Brütal Legend

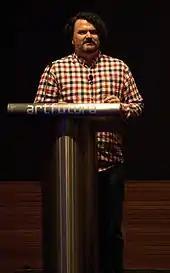
"Brütal Legend" was based on the creative inspiration of Tim Schafer, founder of Double Fine studios.

Part of the game's inspiration came from the fantasy worlds that the lyrics and album covers of metal bands implied but rarely made it to music videos, thus allowing "Brütal Legend" to "fulfill the promise" of such lore. Schafer also credits a Megadeth roadie named Tony he once met as having given him the idea to make a game about a roadie, with the character of Eddie Riggs becoming a re-imagined version of him. Schafer had previously explored the idea of a roadie sent back in time with the character of Hoagie from "Day of the Tentacle", but "Brütal Legend" represented an opportunity to expand on it further. The 2003 movie "School of Rock" also reminded Schafer of his idea for "Brütal Legend", and made him more excited to publish it. Double Fine's philosophy on game development was also another reason for "Brütal Legend"'s creation, as Schafer has stated that his team attempts to make each game radically different from the company's previous release, contrasting "Brütal Legend" to "Psychonauts". Schafer stated that the commercial tie-ins of "Brütal Legend", such as "hot babes and Jack Black", is due to this philosophy and not due to market pressures. Schafer was not concerned about the commercial success of "Brütal Legend", as despite poor sales of "Psychonauts", "as long as you make a cool game, publishers want to talk to you". When Schafer was pitching the game before 2006, he received feedback about changing the game's style to hip hop or country. He credits Harmonix Music Systems for influencing the rhythm game market through the release of the widely successful "Guitar Hero" with a soundtrack that heavily emphasized metal music; with the popularity of "Guitar Hero", the metal approach in "Brütal Legend" was readily accepted.